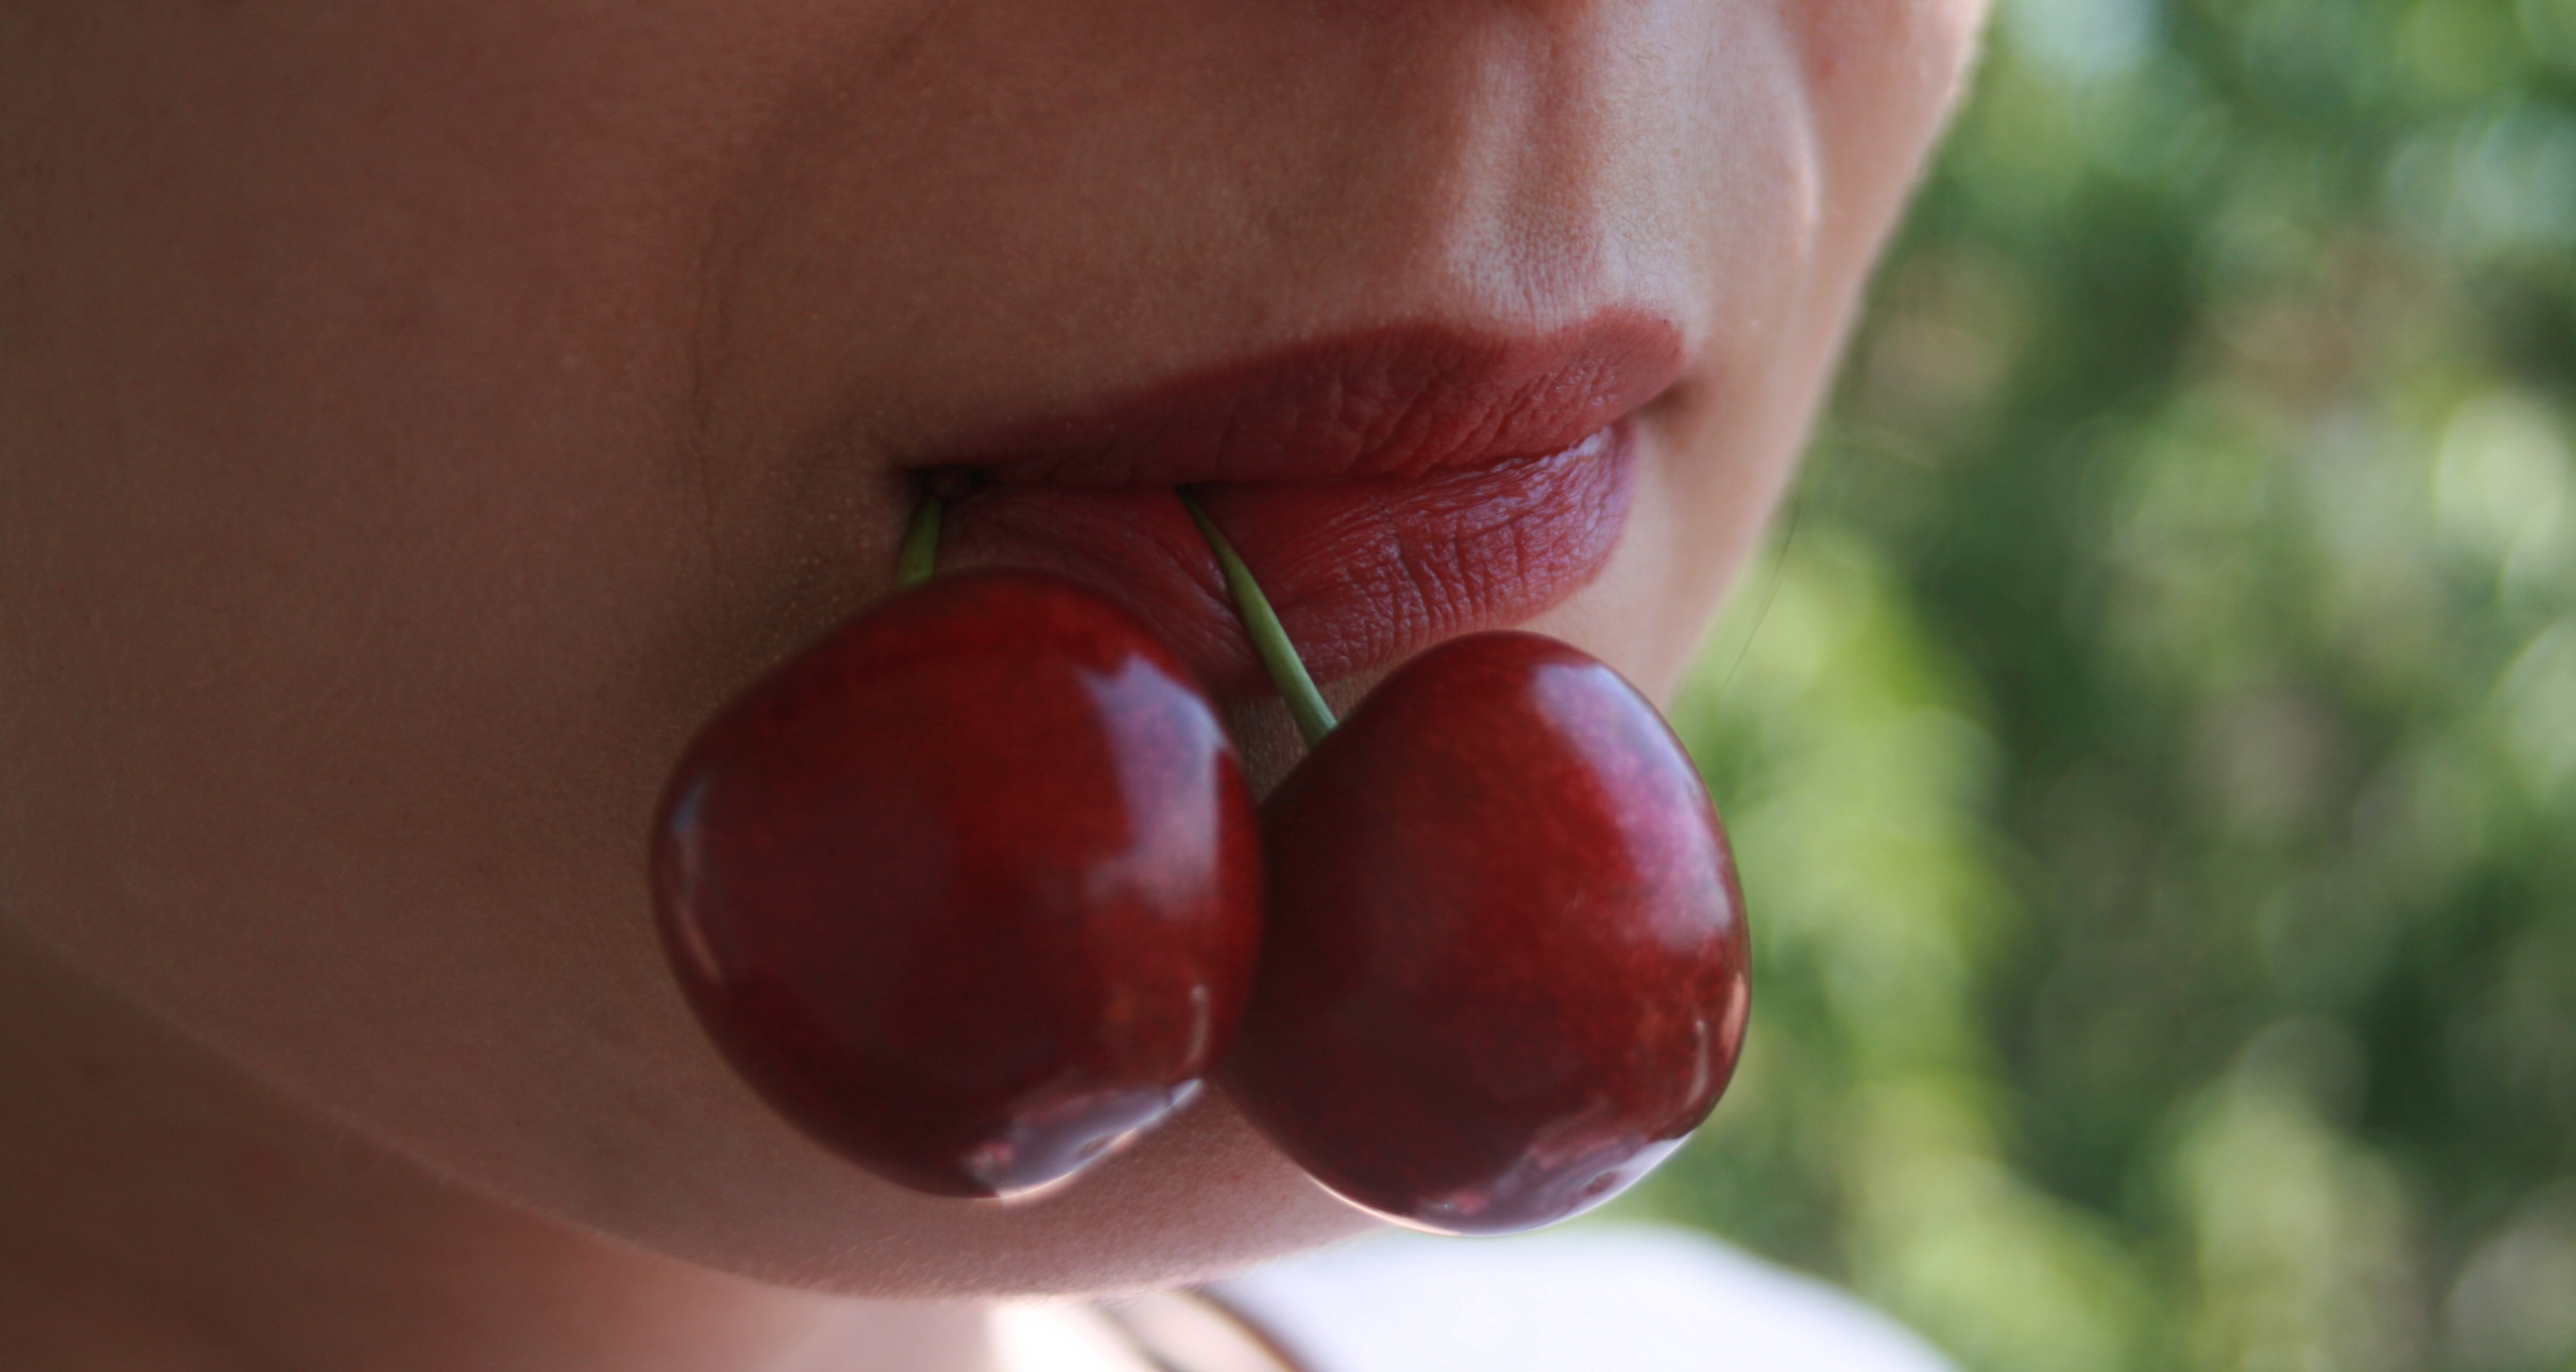
cherries, red lips, cherry lips, delicious, cherry, fruit, red, lip, plant, nose, food, natural foods, European plum, mouth, close up, hand, finger, drupe, tamarillo, acerola, produce, flowering plant, neck, Superfruit, superfood, prunus, accessory fruit, seedless fruit, flower